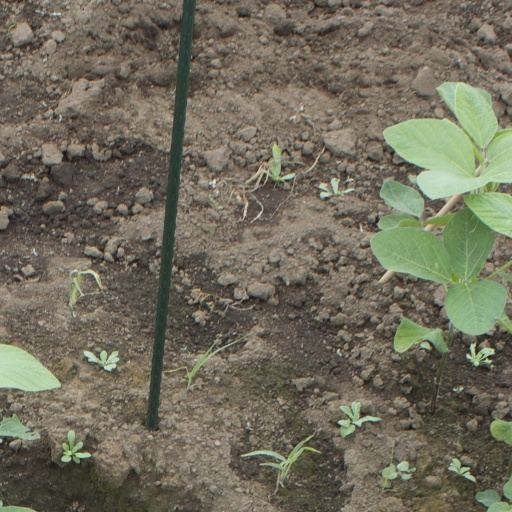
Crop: soybean